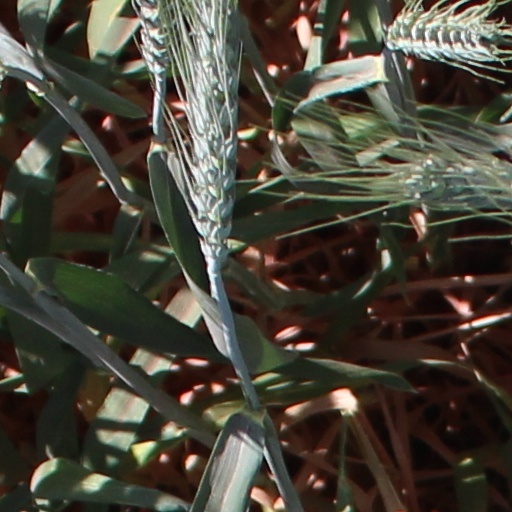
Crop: wheat